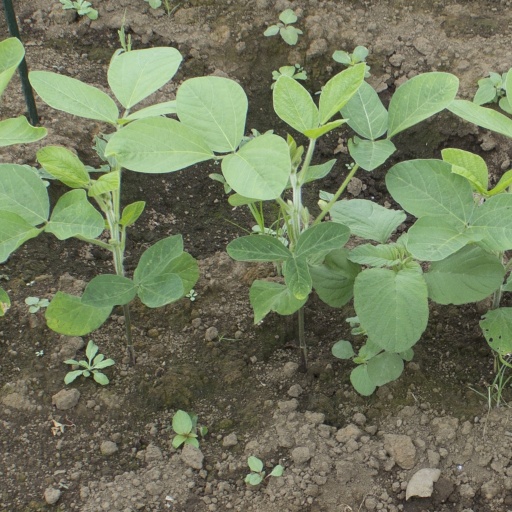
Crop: soybean